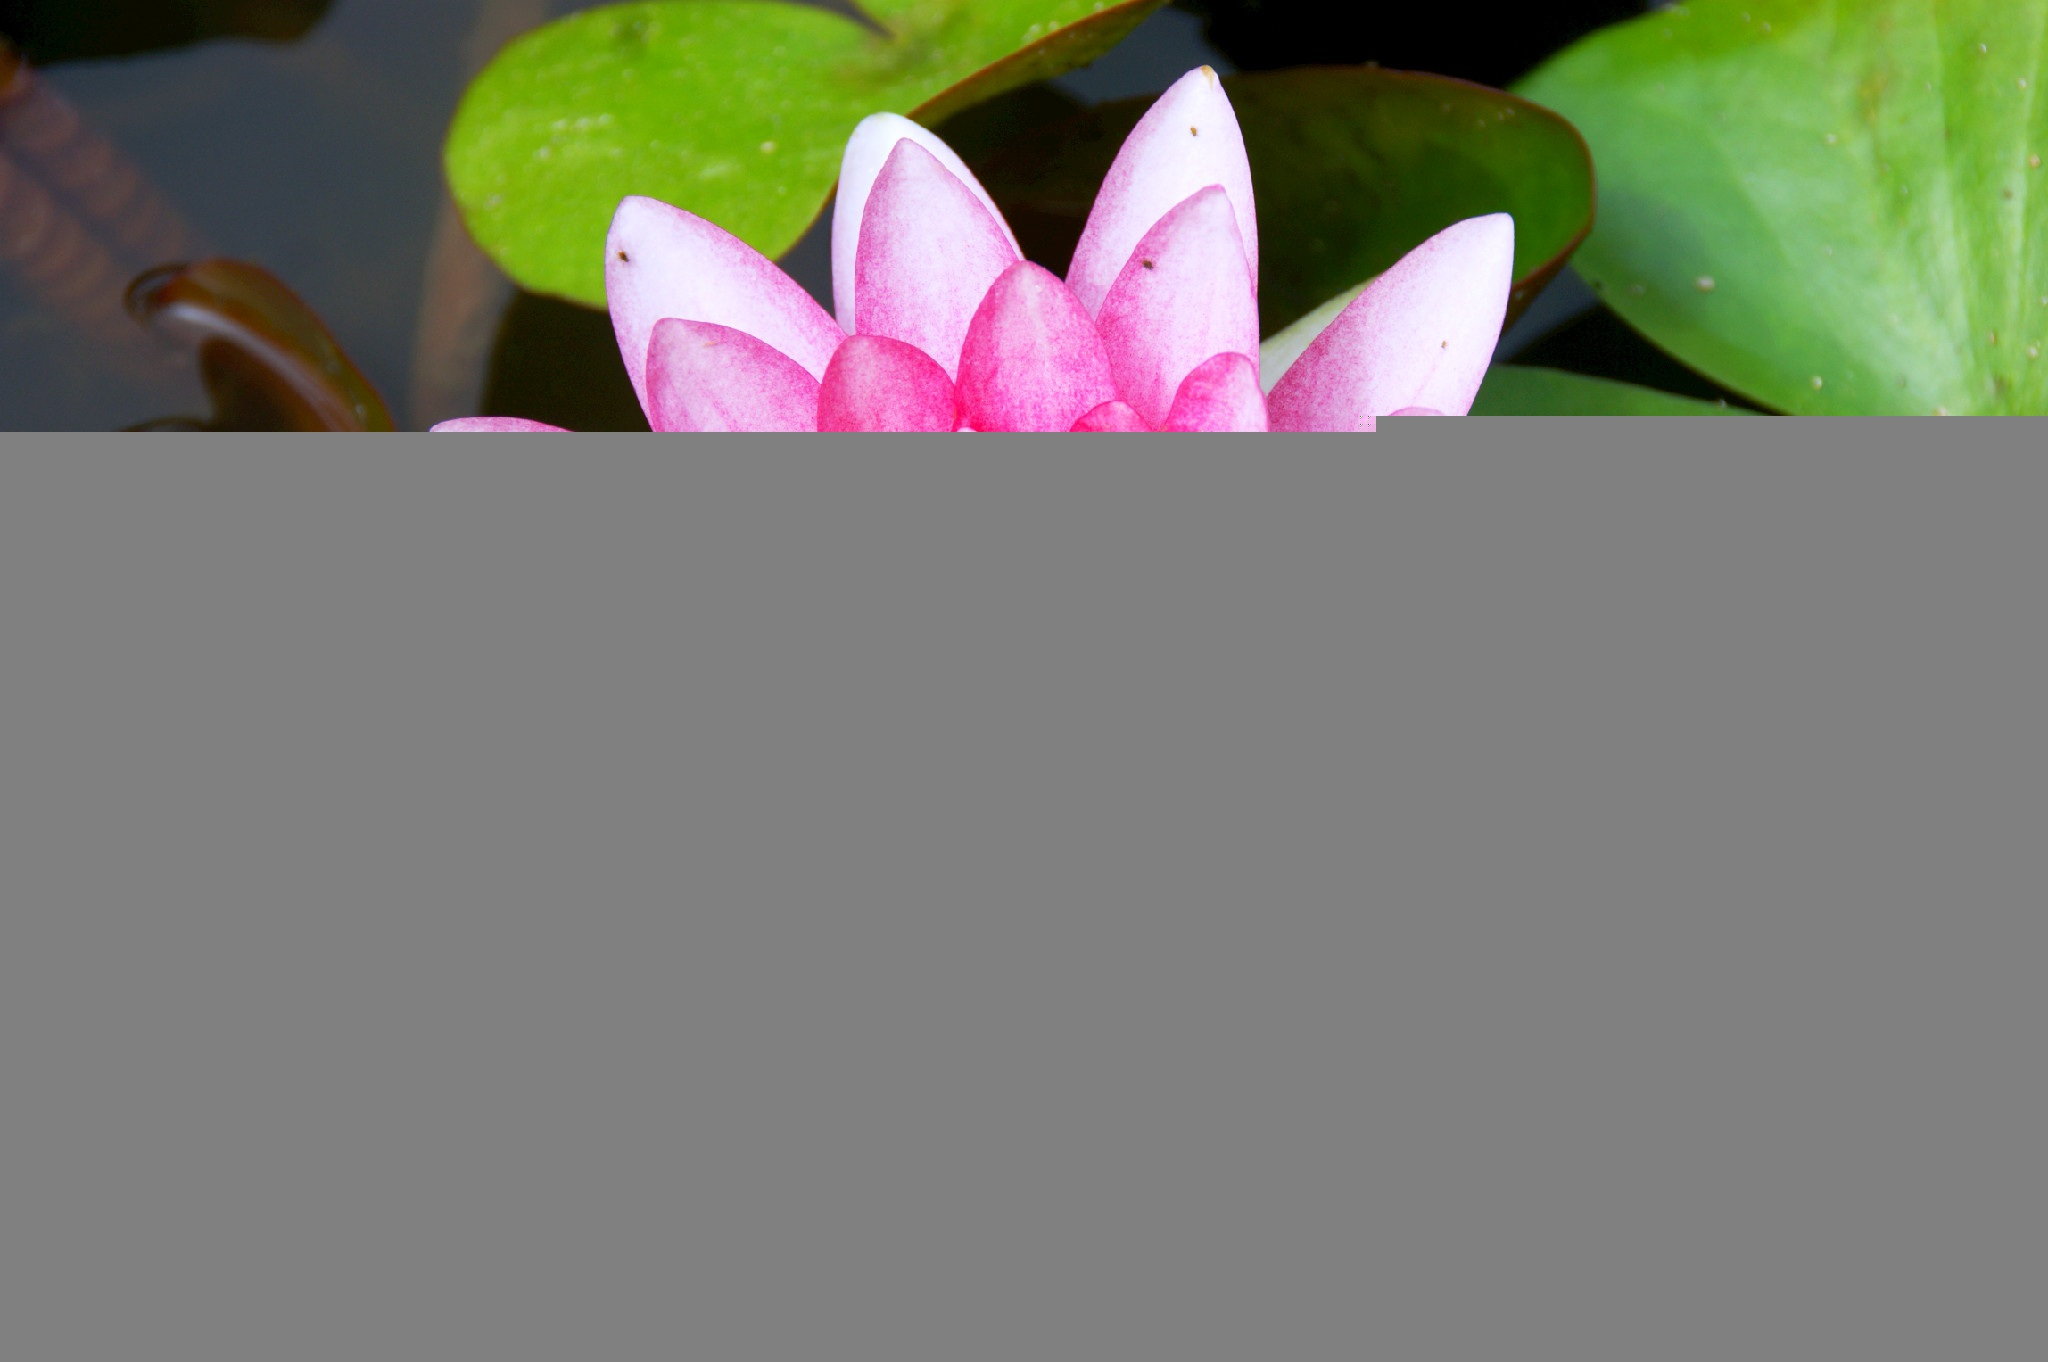
plant, leaf, flower, petal, green, botany, pink, sacred lotus, aquatic plant, flora, water lily, close up, spain, lotus, lily, floristry, macro photography, flowering plant, land plant, lotus family, guilas